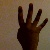
The image shows a hand gesture representing the number 4 in Indian Sign Language.